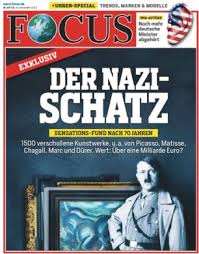
Waste category: paper